Ramsay MacDonald

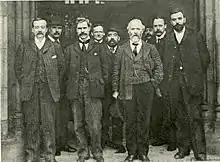
Macdonald (third from left) in 1906, with other leading figures in the party

It was during this period that MacDonald and his wife began a long friendship with the social investigator and reforming civil servant Clara Collet with whom he discussed women's issues. She was an influence on MacDonald and other politicians in their attitudes towards women's rights. In 1901, he was elected to the London County Council for Finsbury Central as a joint Labour–Progressive Party candidate, but he was disqualified from the register in 1904 due to his absences abroad.